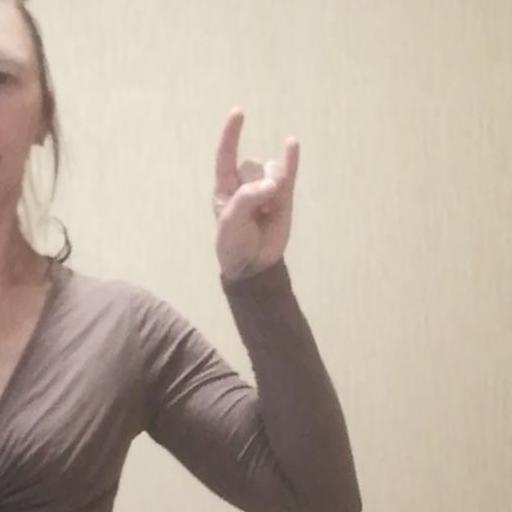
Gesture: rock